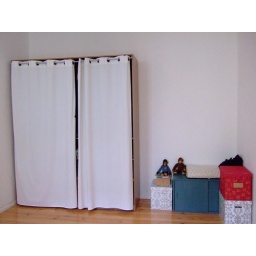
still in transition - I'm not very happy with the boxes and the wall definately needs some sort of treatment...